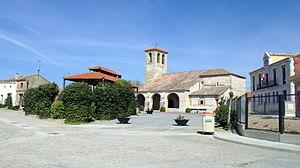
Marzales est une commune de la province de Valladolid dans la communauté autonome de Castille-et-León en Espagne.